Deadly Rooms of Death

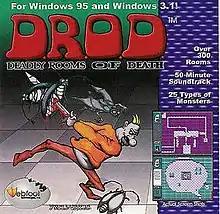

Deadly Rooms of Death (DROD) is a puzzle video game created by Erik Hermansen in 1996. The original version of the game was published by Webfoot Technologies. In 2000 the author reacquired the rights from Webfoot and released the source code; he continues the support and development as Caravel DROD.